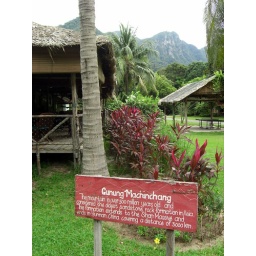
Resort sign about the mountain range in the background